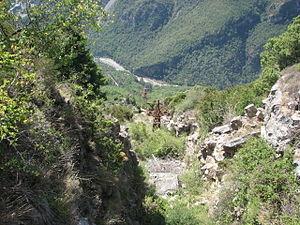
Descente du téléphérique de l'ouvrage Maginot de Rimplas (Alpes-Maritimes) Italiano: Teleferica dell'opera Maginot di Rimplas (Alpi Marittime - Francia)